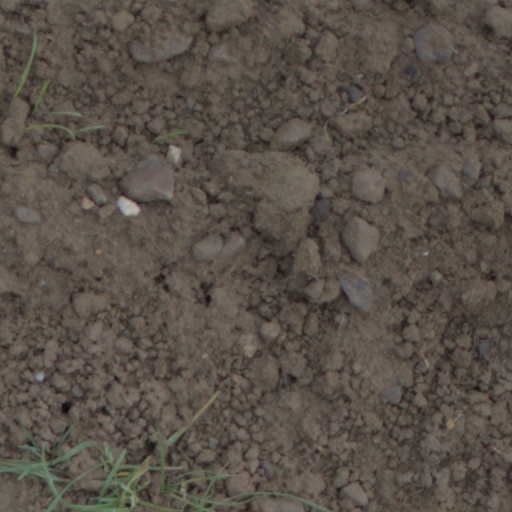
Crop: wheat